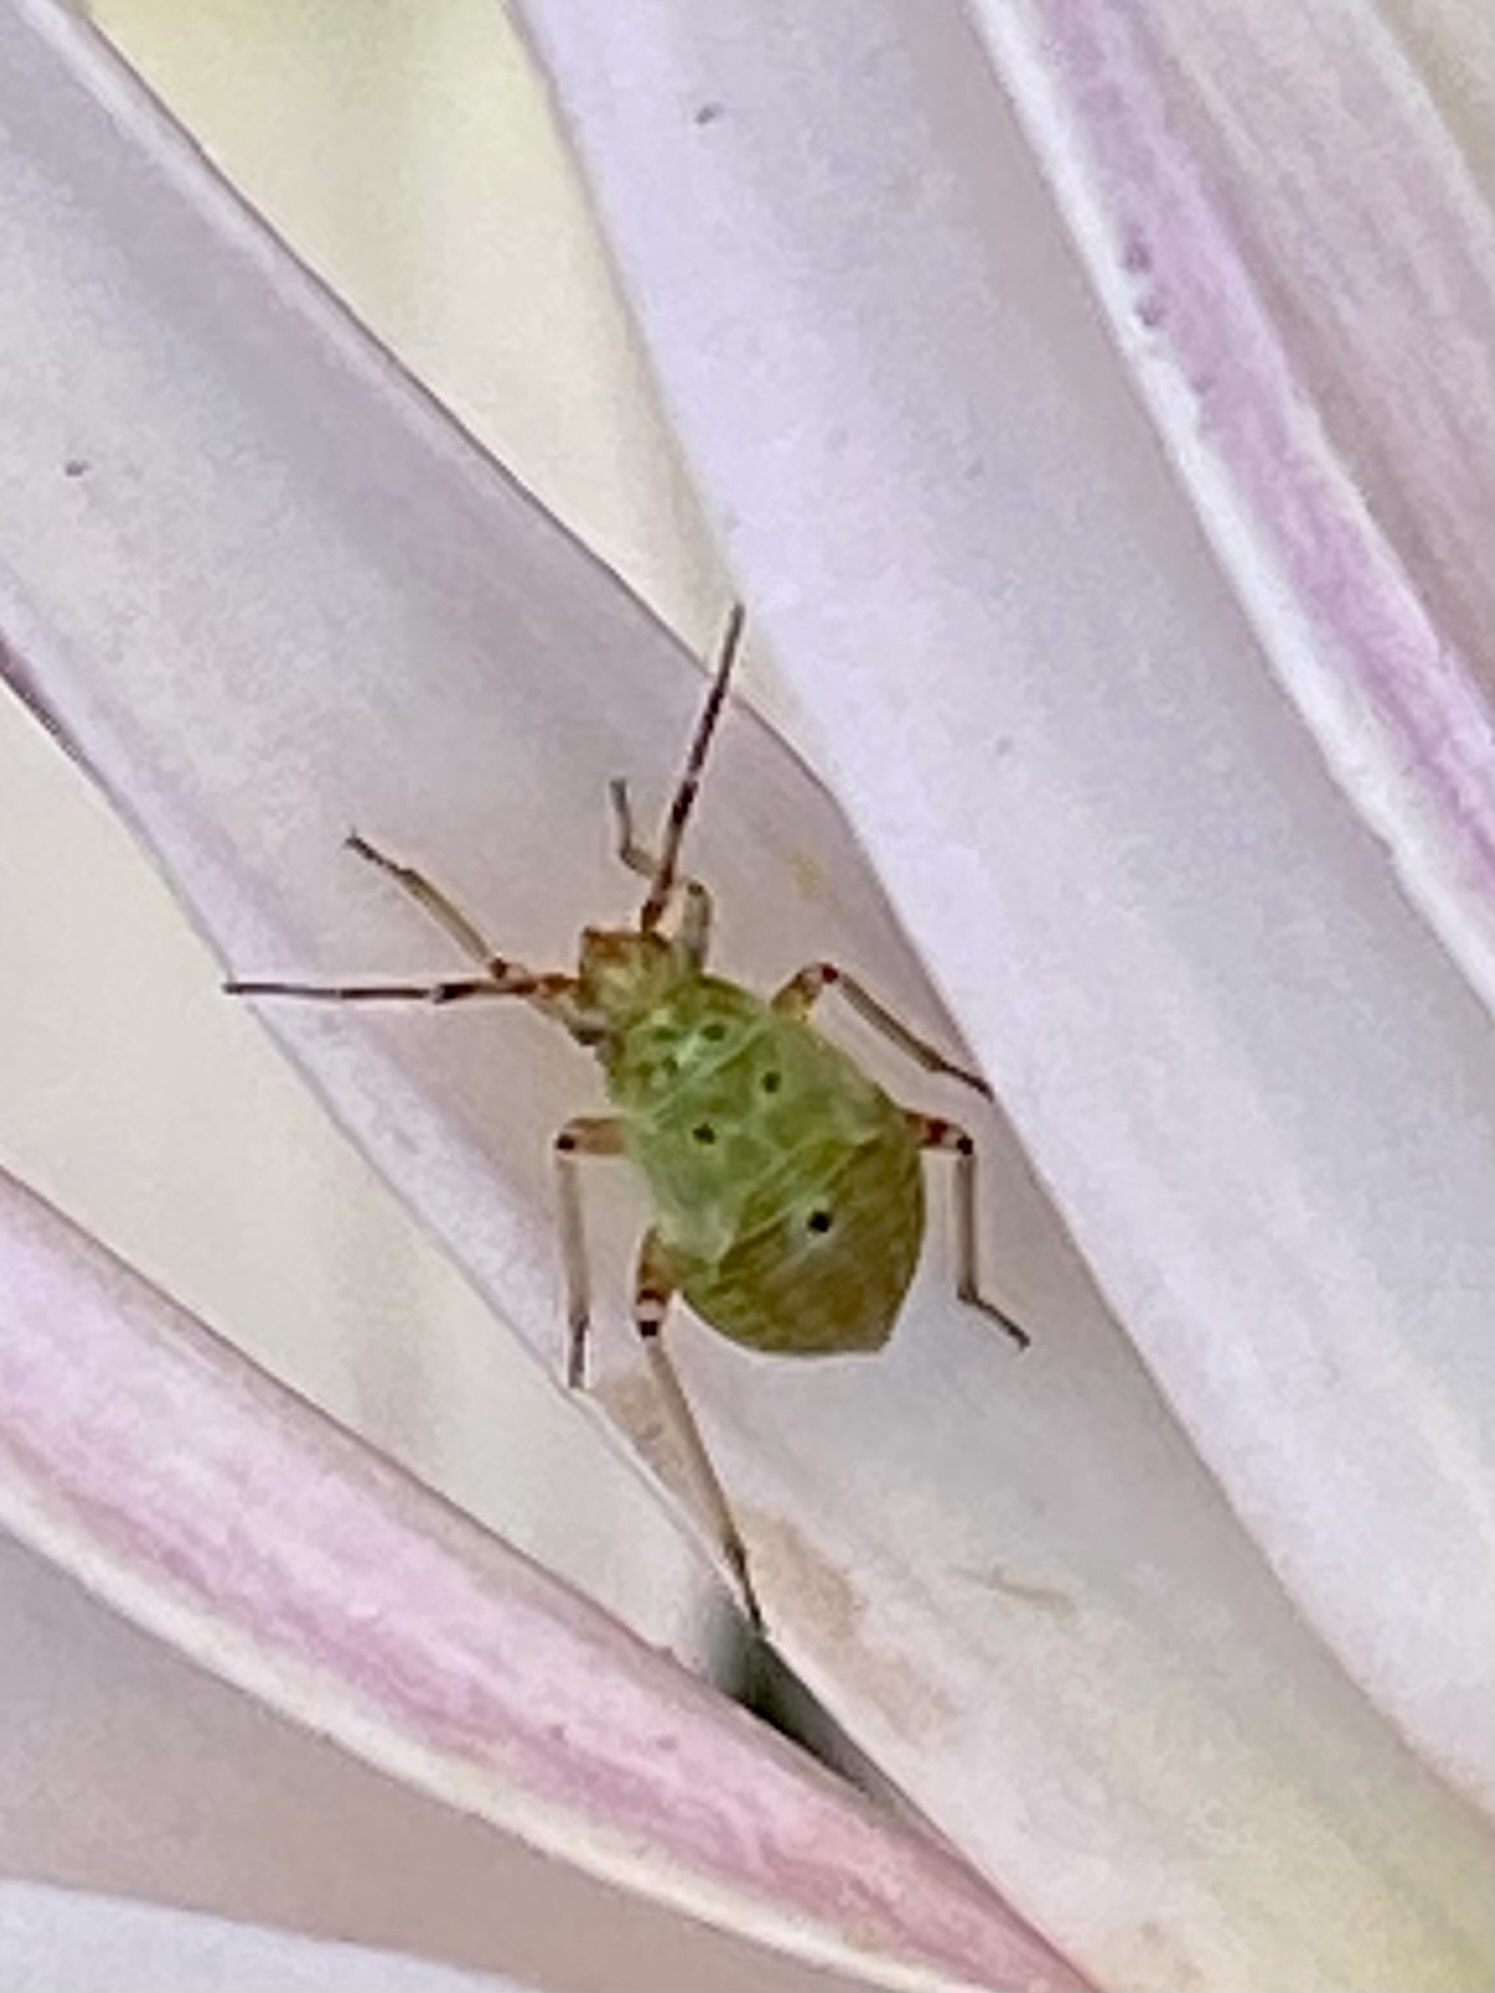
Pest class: lygus_bug